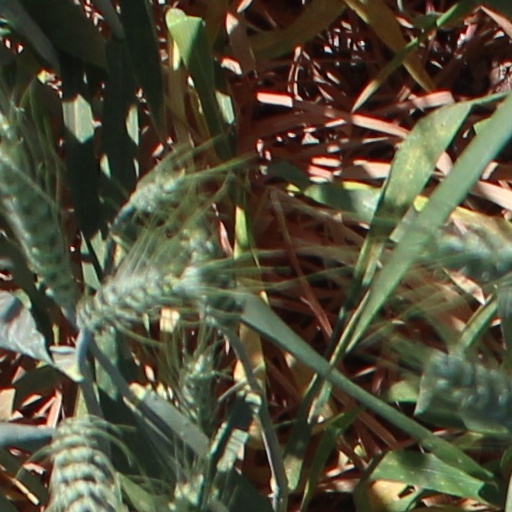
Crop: wheat